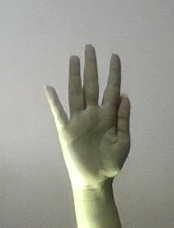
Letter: sheen